Henry VI of England

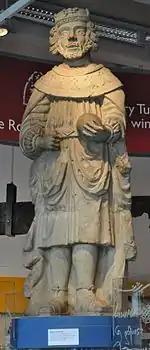
Statue of Henry VI, originally part of the Coventry Cross, constructed in 1544

Around Christmas Day 1454, King Henry regained his senses. Disaffected nobles who had grown in power during Henry's reign, most importantly the Earls of Warwick and Salisbury, took matters into their own hands. They backed the claims of the rival House of York, first to the control of government, and then to the throne itself (from 1460), pointing to York's better descent from Edward III. It was agreed that York would become Henry's successor, despite York being older. In 1457, Henry created the Council of Wales and the Marches for his son Prince Edward, and in 1458, he attempted to unite the warring factions by staging the Loveday in London as an arbitration event.